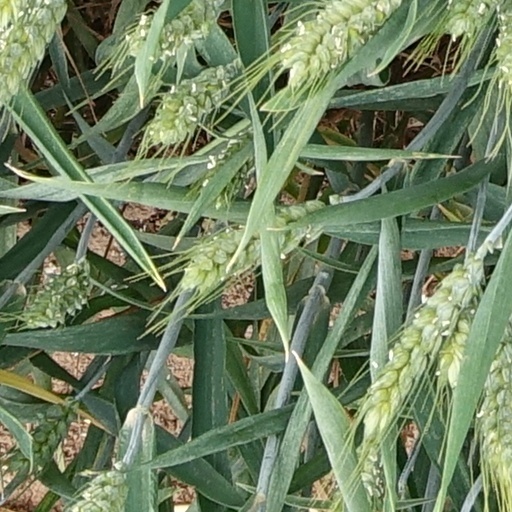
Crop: wheat